Joachine J. Falque House

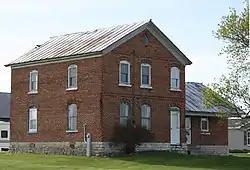
Joachine J. Falque House

The Joachine J. Falque House is located in Brussels, Wisconsin. It was added to the State and the National Register of Historic Places in 2004.